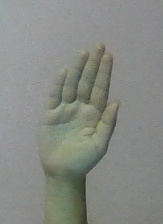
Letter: seen